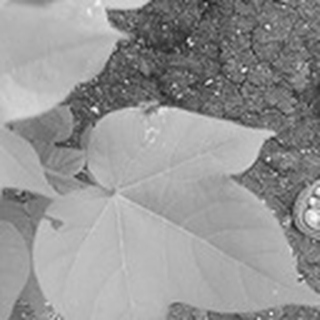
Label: healthy_cotton